Kathleen Lynn

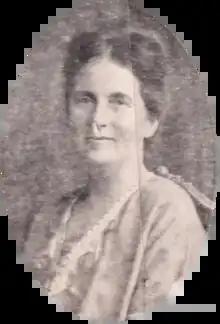
Lynn as she appeared in a 1927 piece of election material

Kathleen Florence Lynn (28 January 1874 – 14 September 1955) was an Irish Sinn Féin politician, political activist and doctor.